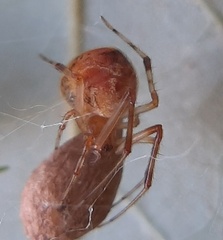
Species: Parasteatoda_tepidariorum